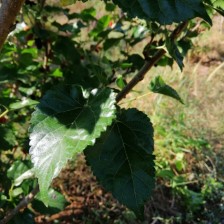
Variety: ChiangMai60